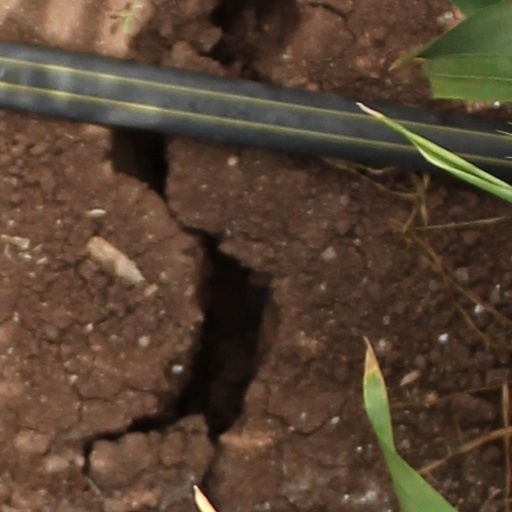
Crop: wheat